World Book Capital

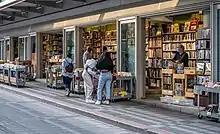
Montreal Bookshop

New Delhi is home to the largest number of publishers in India. It launched a programme to promote publishing linked to all professional associations and political and social actors concerned with books, including government services. Various activities were organised throughout the year, including establishments of book kiosks, libraries and a permanent book pavilion at Pragati Maidan. An emphasis was given to promoting literary habits among children. Other events were the Delhi Book Fair in August 2003, the two-day National Convention on "Making India a Book Reading Society" and the Children's Book Exhibition at various prominent schools in New Delhi.